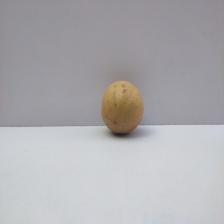
Size: Medium